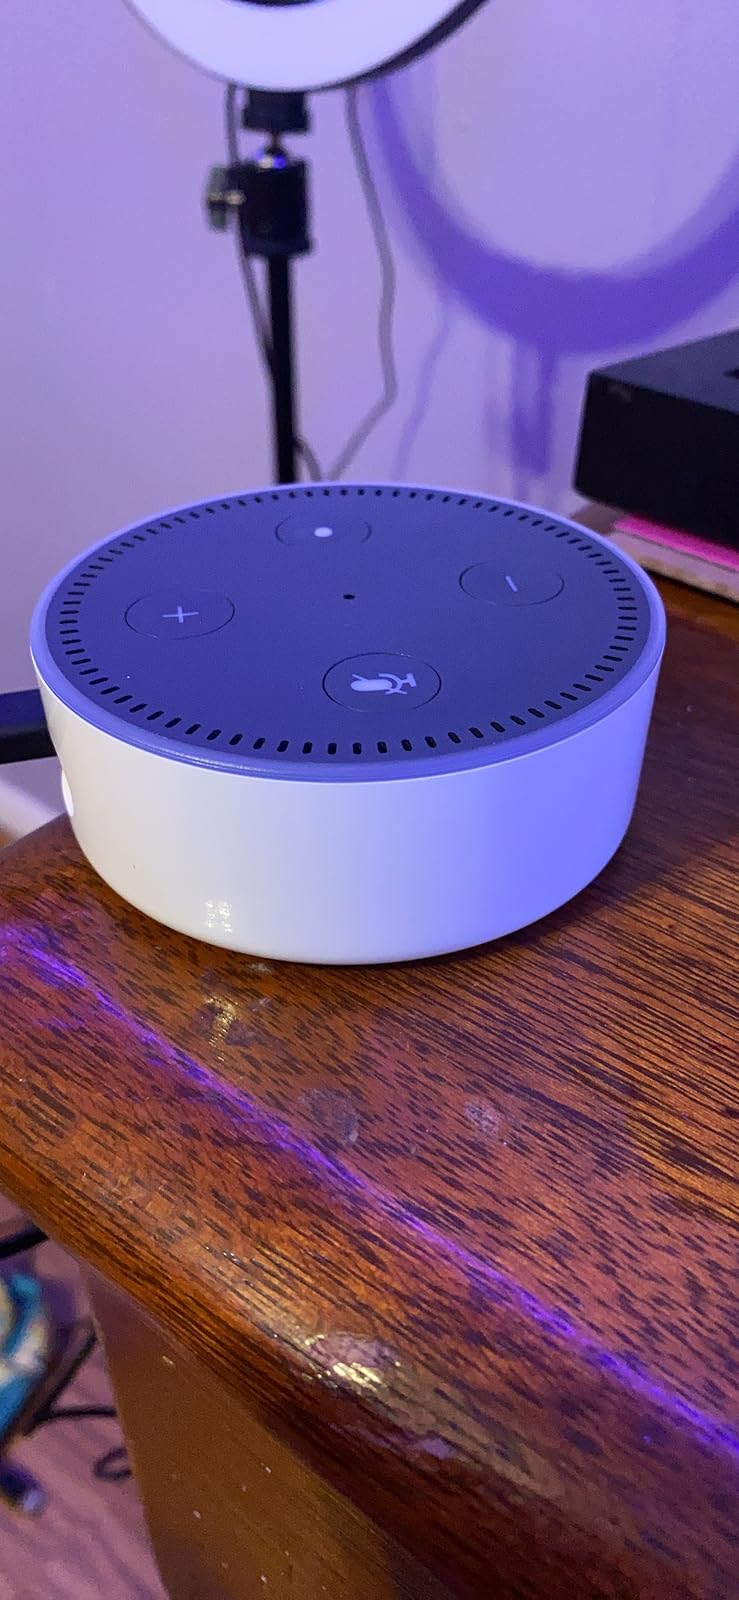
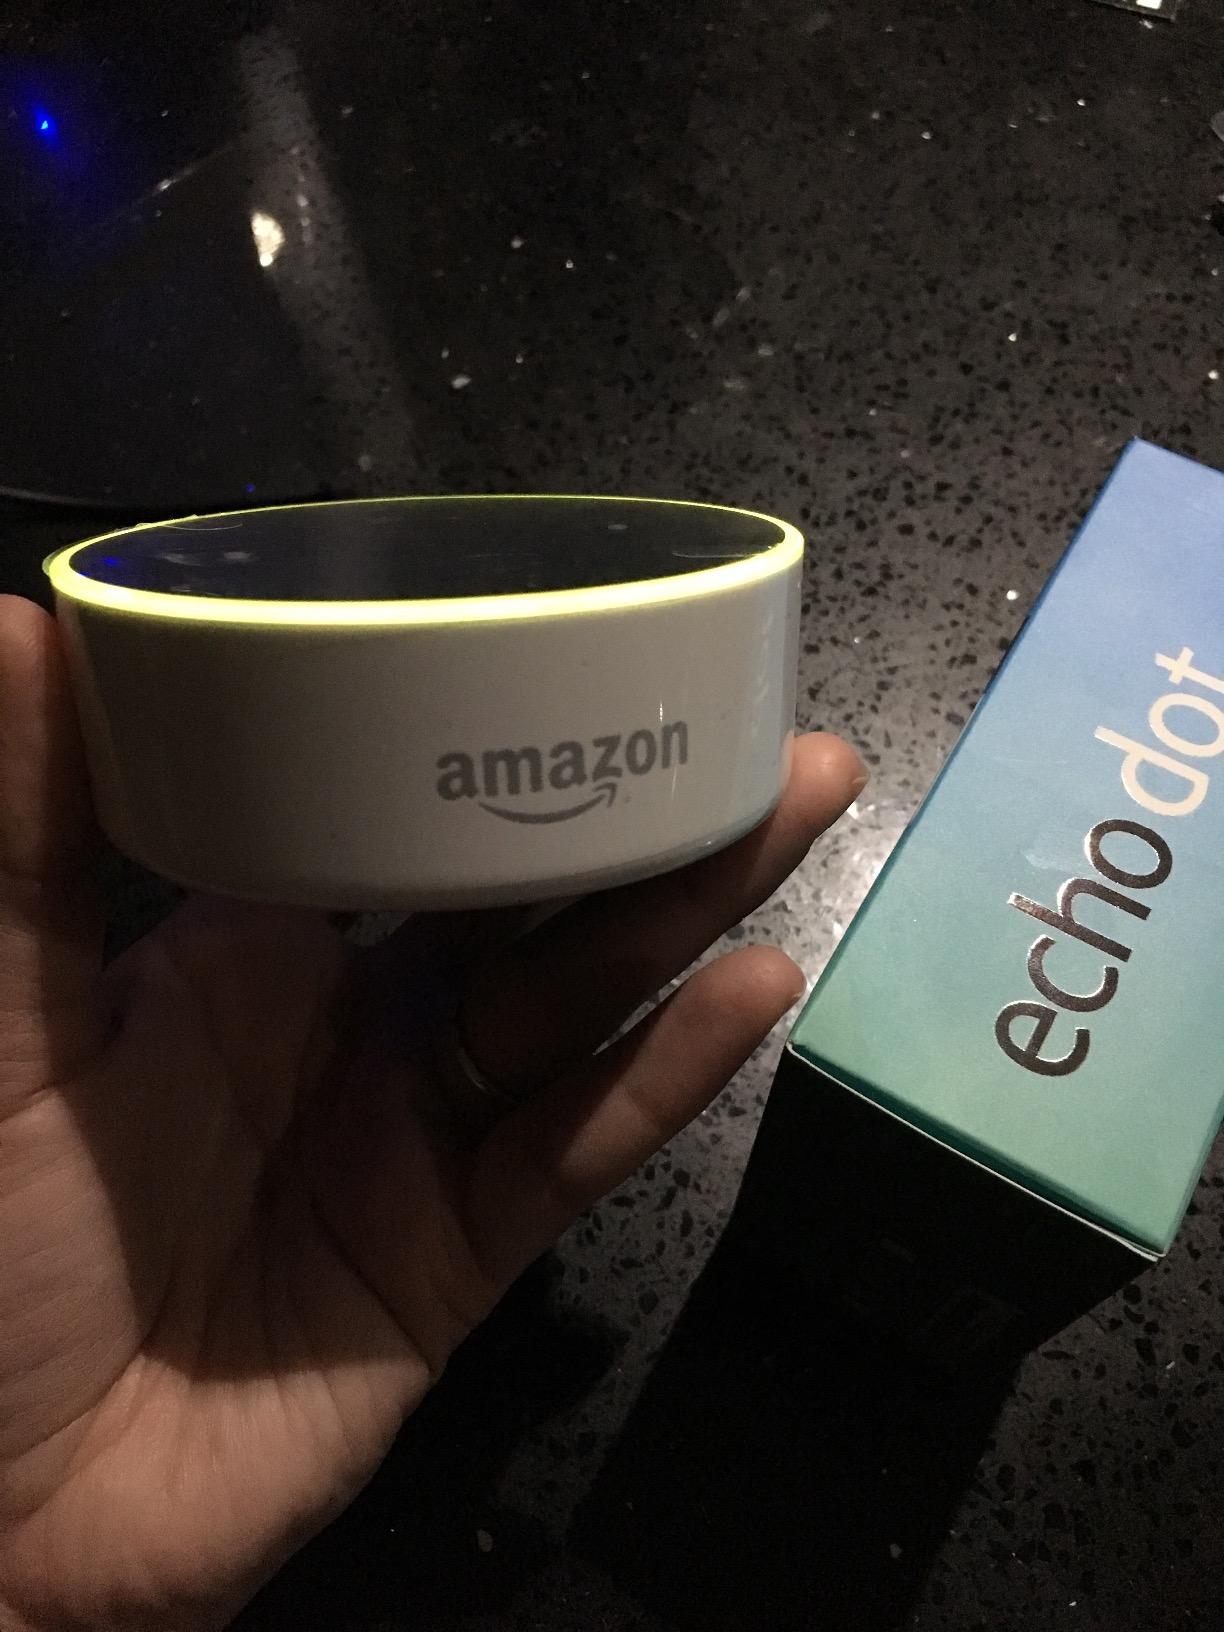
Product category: speaker
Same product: yes